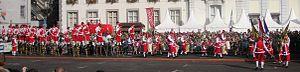
Les échasseurs namurois sont des jouteurs sur échasses de la ville de Namur. Le terme échasseur provient du wallon namurois chacheu, qui désigne le jouteur sur échasses. Actifs depuis plus de 600 ans les échasseurs namurois sont un des plus vieux groupe d’ėchassiers du monde.
La Fête de la Région wallonne est célébrée le troisième dimanche de septembre. Elle commémore la participation des Wallons à la révolution belge de 1830.